Citadel of Saigon

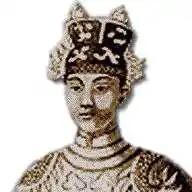
Emperor Minh Mạng

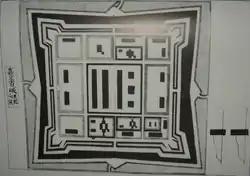
Layout of the Citadel of Saigon after 1835. In this time, Citadel of Saigon was also called "Thành Phụng" ("Citadel of Phoenix" in Vietnamese). This drawing was taken from the book "Dai Nam Nhat Thong Chi" (literally "Dai Nam Administrative Repertory"), official administrative repertory of Nguyễn dynasty.

The citadel was not used during the rule of Gia Long and the only military action occurred after his son had ascended the throne as Minh Mạng. Years of tension between the monarch and General Lê Văn Duyệt, the governor of southern Vietnam, came to a head after the death of the latter in 1831. Tension between the pair surfaced when Gia Long made Minh Mạng the heir to the throne. Duyet had opposed the succession, favouring the enthronement of a young son of the late Prince Cảnh, the eldest of Gia Long's sons.